Lyubimets 13

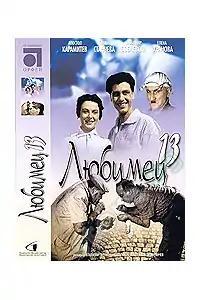
DVD cover

Lyubimets 13 is a comedy movie released in Bulgaria in 1958. It was directed by Vladimir Yanchev and written by Lyuben Popov and Vladimir Yanchev. The film tells an amusing story about the efforts of three soccer clubs to attract the player of the day. But when the player’s twin brother - a hopeless gambler - decides to take the initiative...
And to put the thin lid on it all, a pretty girl stays in the middle...